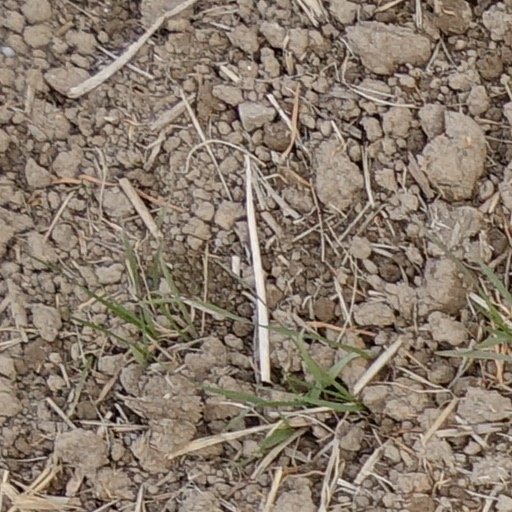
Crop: wheat